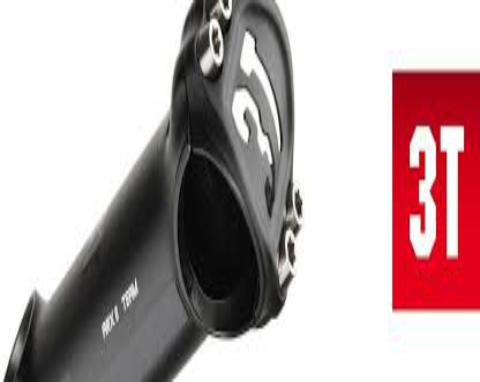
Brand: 3t cycling
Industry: Sports